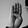
ASL letter: B